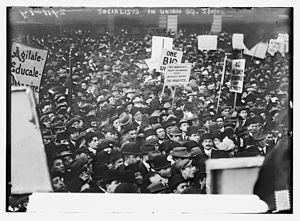
L'histoire du mouvement socialiste aux États-Unis commence avec celle des communautés utopiques au début du XIXᵉ siècle : tentatives d'établir des phalanstères fouriéristes, communauté oweniste de New Harmony. En 1877, des syndicalistes fondent le Socialist Labor Party tandis que le Socialist Party of America est créé en 1901. À la même époque, différents groupes anarchistes se constituent à travers le pays. Les premières organisations syndicales américaines sont traversées par ces différents courants socialistes.